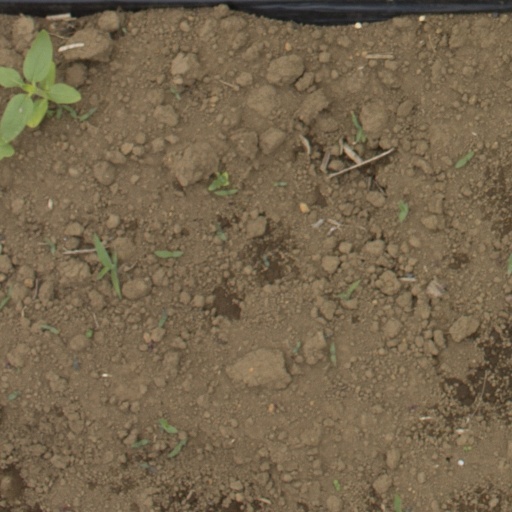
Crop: Jerusalem artichoke